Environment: real
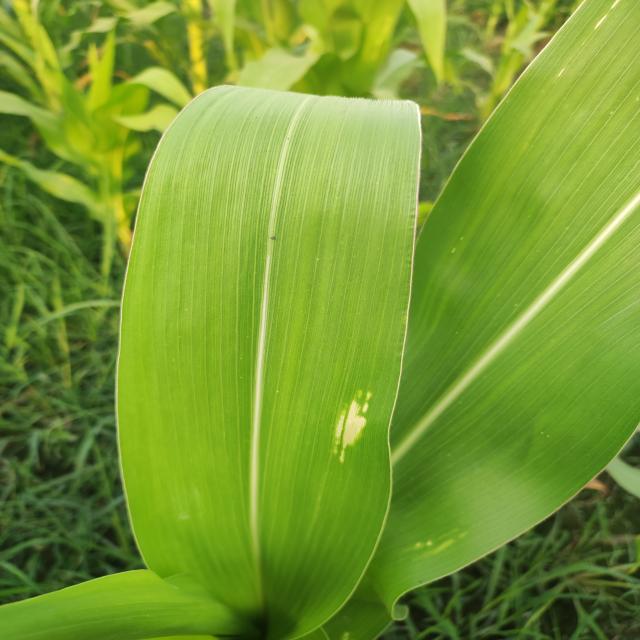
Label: northern_corn_leaf_blight